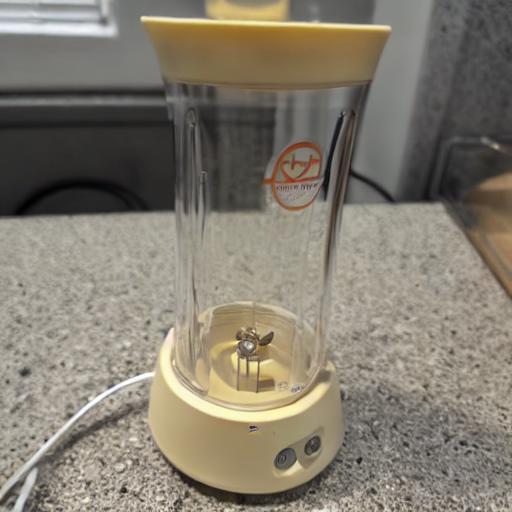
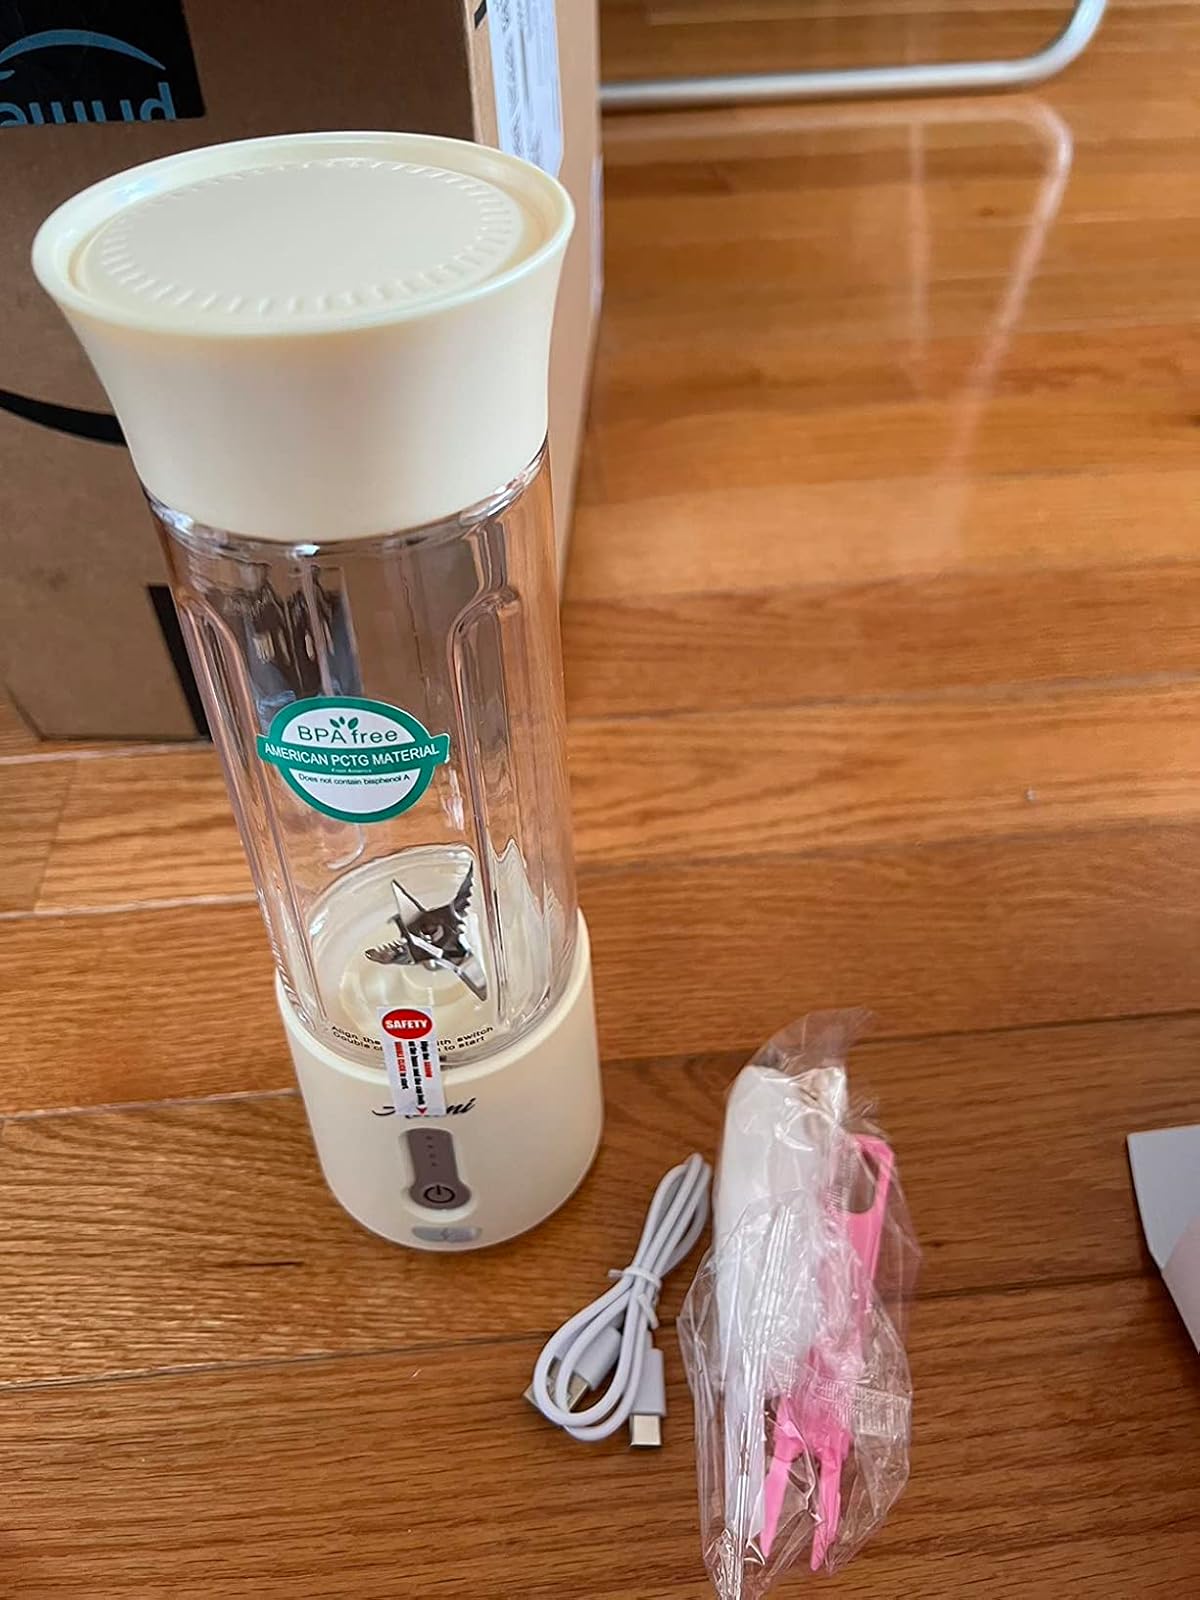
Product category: items_blender
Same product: no